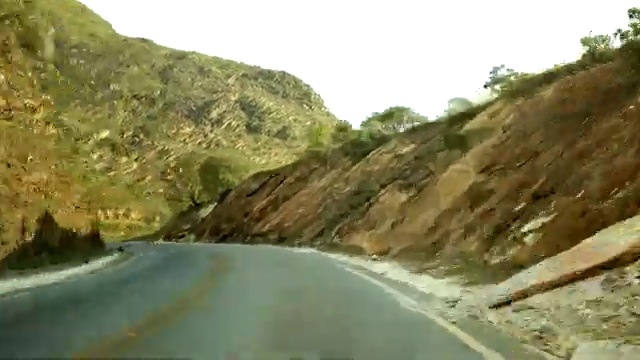
Fire: no
Smoke: no